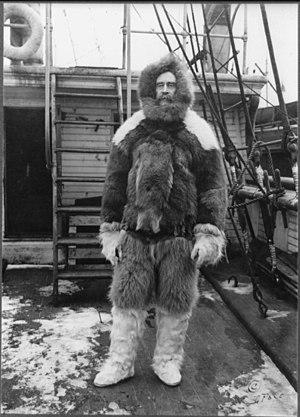
Kaffeklubben est une petite île située au nord-est du Groenland et la terre émergée la plus septentrionale du monde.